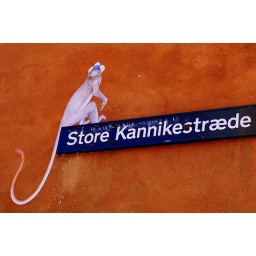
Chanced upon this funny road sign while walking. So, definitely needs to take a picture of it.